Dr. Henry Frost Office

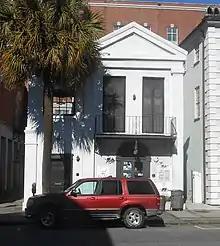
The Office of Dr. Henry Frost is at 98 Broad Street, Charleston, South Carolina.

The Dr. Henry Frost Office at 98 Broad Street is composed of a front portion that appears to date from the mid-19th century and a rear portion that appears to be much older. The land upon which 98 Broad Street was built was owned by famous loyalist and horticulturalist Alexander Garden when he was forced to abandon the property when Charleston fell to the colonial forces in 1782.